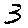
Label: 3